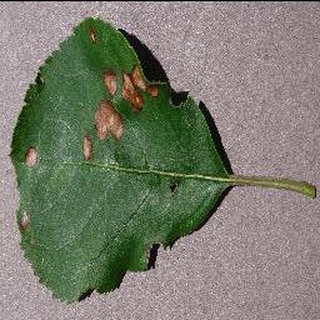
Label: apple_black_rot